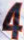
Number: 4